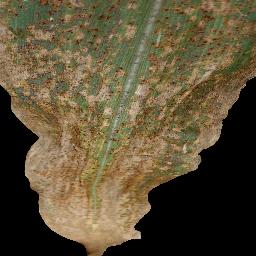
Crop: corn
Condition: (maize)_common_rust